871st Bombardment Squadron

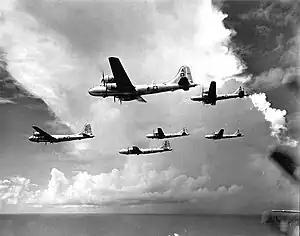
Formation of 497th Bombardment Group B-29s showing Square A tail marking

The 871st deployed to the Pacific Theater of Operations, with the ground echelon sailing 30 July on the SS "Fairisle", passing through Honolulu and Eniwetok before arriving at Saipan on 20 September. Upon arrival the squadron's personnel were engaged in construction. By mid-October most personnel were able to move into Quonset huts from the tents which they were assigned on arrival. The aircrews began departing Kansas on 6 October, ferrying their aircraft to Saipan via a 6500 nautical mile route, with the last B-29 arriving on 30 October. At Saipan the unit became part of the XXI Bomber Command at Isely Field.